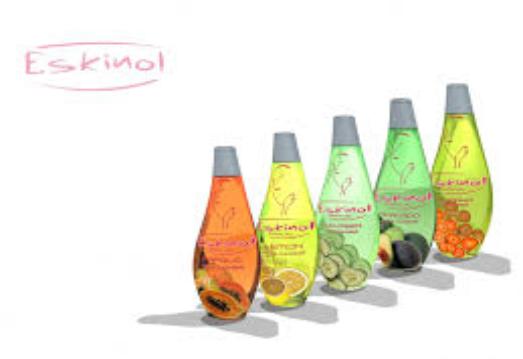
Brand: EskinoL
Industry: Necessities